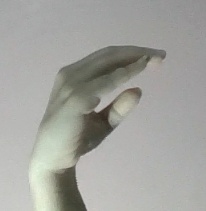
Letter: jeem